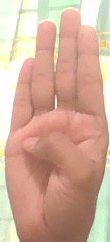
ASL sign: B